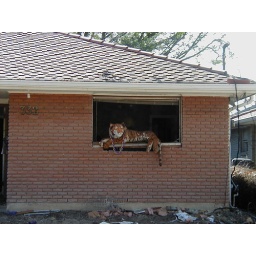
This stuffed lion in this Lakeview window is ready for Mardi Gras.